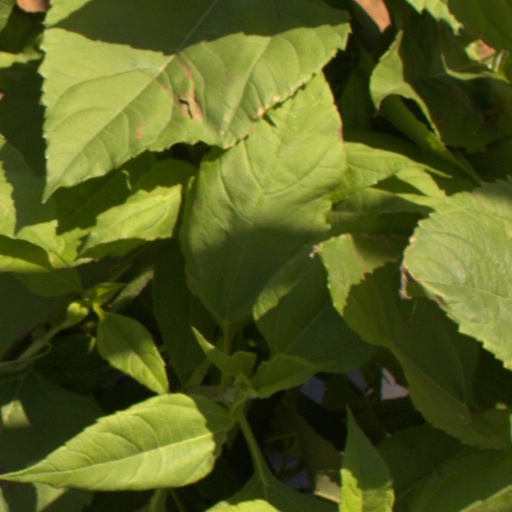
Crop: Jerusalem artichoke